Bismuth sulfite agar

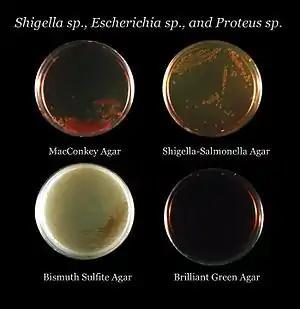
After 24 hours of growth, this image depicts four different agar media culture plates that had been inoculated with Shigella sp., Escherichia sp., and Proteus sp. bacteria, (clockwise: MacConkey, Shigella-Salmonella, Bismuth Sulfite, and Brilliant Green agars).

Bismuth sulfite agar is a type of agar media used to isolate "Salmonella" species. It uses glucose as a primary source of carbon. Bismuth and brilliant green (dye) both inhibit gram-positive growth. Bismuth sulfite agar tests the ability to use ferrous sulfate and convert it to hydrogen sulfide.